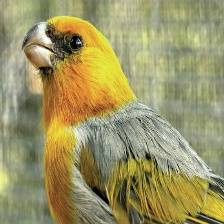
Species: PALILA
Scientific name: LOXIOIDES BAILLEUI